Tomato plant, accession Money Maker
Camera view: tilt-top (135 deg); turntable rotation: 180 degrees
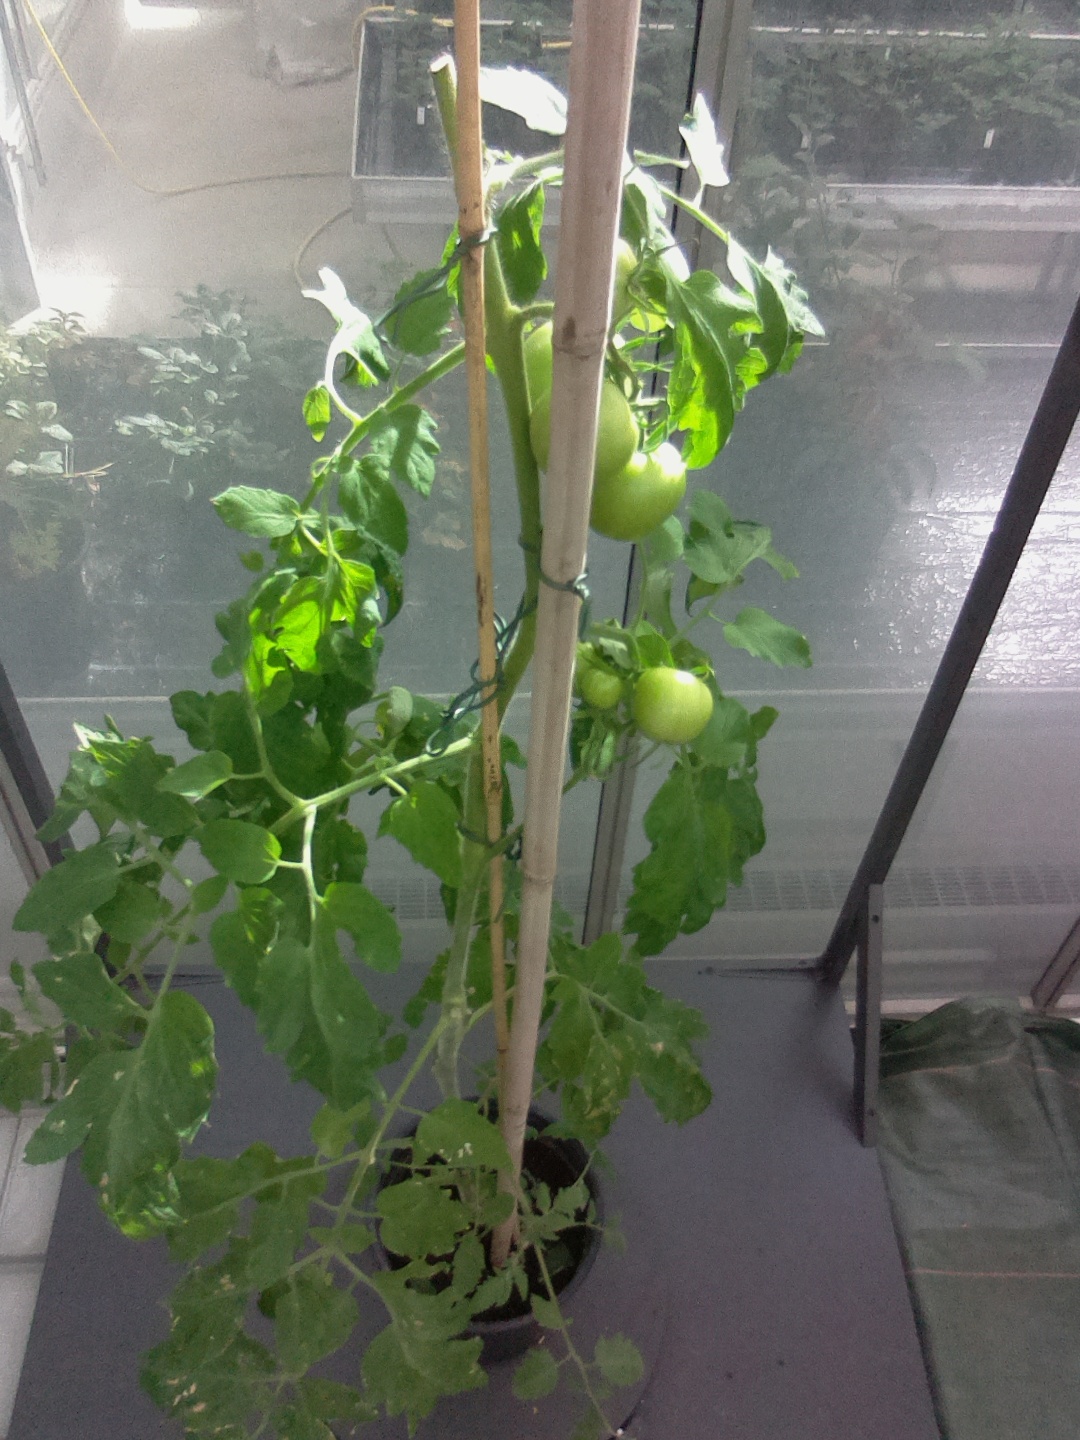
BBCH growth stage 72: 20%-30% of final fruit size